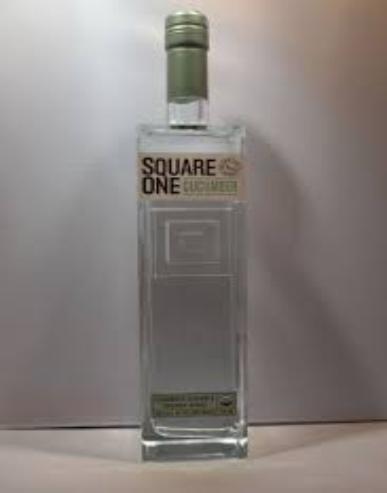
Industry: Food